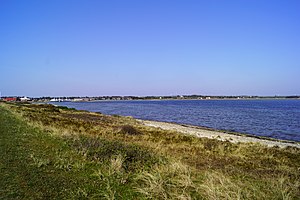
Krik Vig
Aggertangen
Krik Vig set mod nordøst fra fra vejdæmningen
Krik Vig